St John the Divine, Kennington

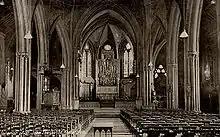
The original interior, c.1900

The church is regarded as a fine example of Victorian Gothic, and is grade I listed. The general construction is of red brick, but all parapets, window openings, doorways, etc. are dressed with stone. The upper part of the spire is entirely of stone. At 61 metres or 200 feet, it is the tallest spire in south London and can be seen for miles around. The poet John Betjeman remarked that St John the Divine was "the most magnificent church in South London."